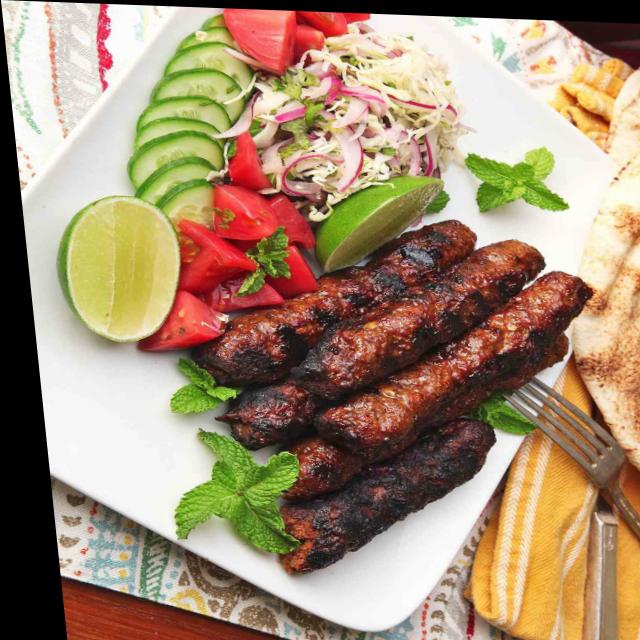
Dish: kebab